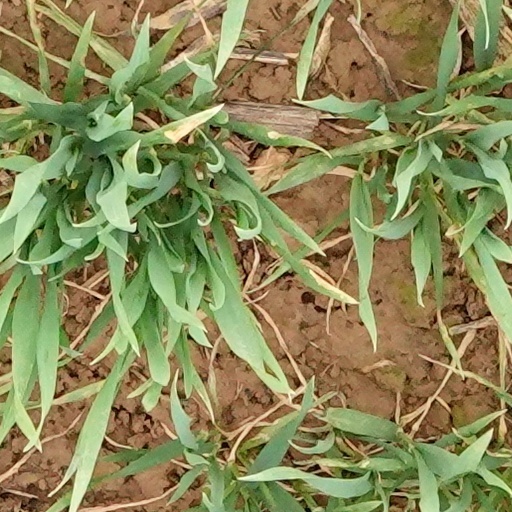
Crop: wheat